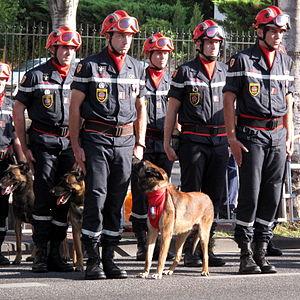
Les unités d'instruction et d'intervention de la sécurité civile sont des unités françaises de lutte contre les incendies et de secours ayant un fonctionnement militaire. Même si elles n'en portent pas officiellement le titre, leurs missions sont très proches de celles des sapeurs-pompiers. Elles font partie de l'Armée de terre et appartiennent à l'arme du Génie, comme la Brigade des sapeurs-pompiers de Paris.